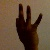
The image shows a hand gesture representing the number 9 in Indian Sign Language.